Arudy

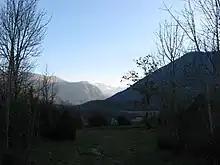
The Ossau Valley

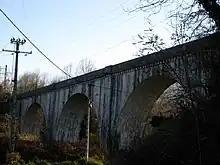
Old railway viaduct in Arudy

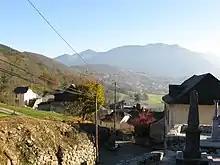
View of Arudy from Bescat

According to Michel Grosclaude the name comes from the basque "harr" ("stone" or "rock") and "uri" ("town").